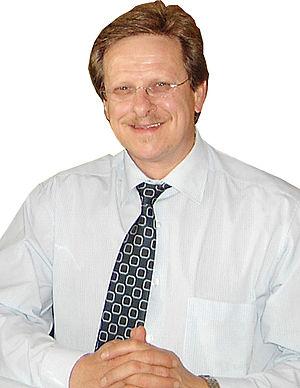
L'Alliance démocratique est un parti politique d'Afrique du Sud considéré, sur l'échiquier politique sud-africain, comme étant un parti centriste et libéral dont le principal adversaire est le Congrès national africain.